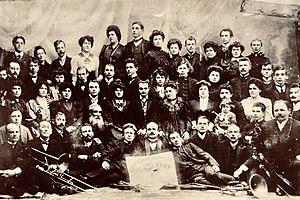
Le Théâtre du discours ukrainien est le premier théâtre professionnel ukrainien et a existé de 1864 à 1924. Sa première représentation a eu lieu dans les locaux du Centre national ukrainien à Lviv. Le théâtre a été subventionné par la Société Ruska Besida à Lviv et parfois soutenu par l'Assemblée législative de la Galicie.